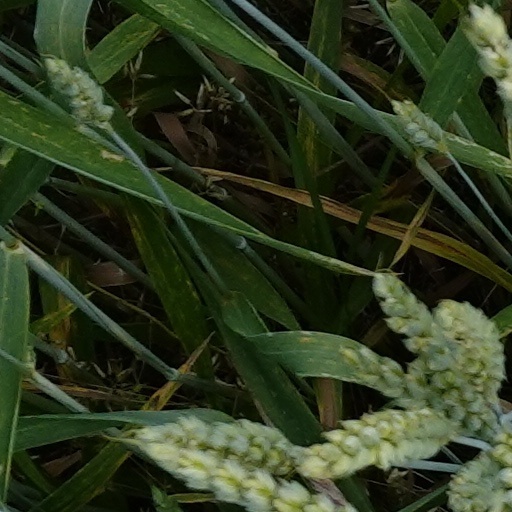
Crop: wheat